Banksy

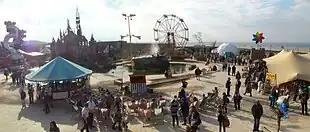
Dismaland (2015), a "bemusement park" in Weston-super-Mare

Banksy opened Dismaland, a large-scale group show modelled on Disneyland on 21 August 2015. It lampooned the many disappointing temporary themed attractions in the UK at the time. Dismaland permanently closed on 27 September 2015. The "theme park" was located in Weston-super-Mare, United Kingdom. According to the Dismaland website, artists represented on the show include Damien Hirst and Jenny Holzer. In December, Banksy created several murals in the vicinity of Calais, France, including the so-called "Jungle" where migrants then lived as they attempted to enter the United Kingdom. One of the pieces, "The Son of a Migrant from Syria", depicts Steve Jobs as a migrant.